Apt. (film)

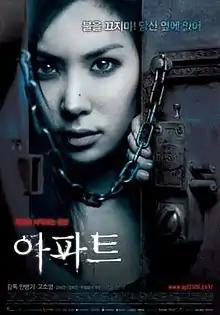
Theatrical poster

APT (released as 9:56 in Singapore) is a 2006 South Korean horror film, directed, produced, and written by Ahn Byeong-ki and starring Ko So-young. It is based on a webtoon by Kang Full. The name APT is from the English word meaning "apartment". The film had 644,893 admissions nationwide.